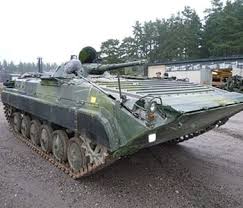
Label: BMP-1